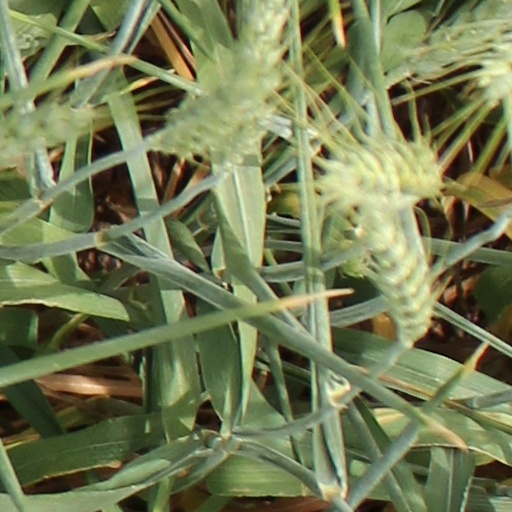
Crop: wheat